Logue House

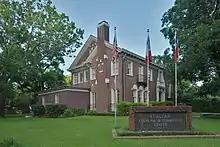
The Logue House, which houses the Italian Cultural and Community Center (ICCC)

The John G. Logue House is a building in the Museum District area in Houston, Texas. The building, named after lawyer John G. Logue, the owner, was designed by William Ward Watkin and constructed in 1923. At one time Rice University's Shepherd School of Music held its classes at the Logue House.